Design with memory

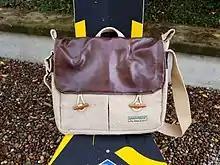
Green Peace Activist Bag "Design with Memory of the User" category award winning example

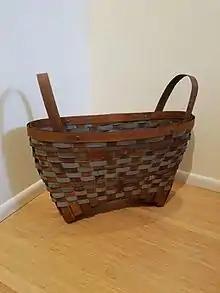
Metal Woven Basket "Design with Memory of the Material" category award winning example

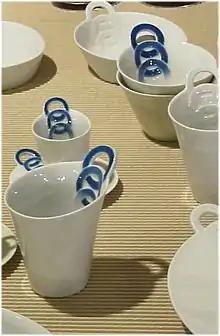
Recycled Porcelain ware "Design with Memory of the Product" category award winning example

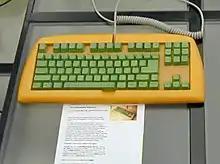
Compostable keyboard "Design with Memory of Nature" category award winning example

The Japanese industrial design professor and American architect duo identified 4 pathways to accomplish Designing with Memory and introduced them as focus categories in the 5th and 6th rounds of IDRA Competition. Each pathway was illustrated through examples of award winning entries from the Competition: